Gomphrena haageana

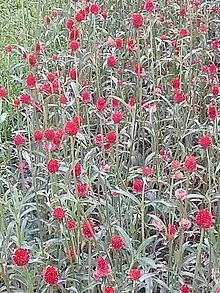
"Gomphrena haageana" Klotzsch, National Museum of Natural Science, Taichung, Taiwan.

Gomphrena haageana, the Rio Grande globe amaranth, is a herbaceous perennial plant that acts as an annual in temperate climates. The most common cultivar is known as Strawberry Fields globe amaranth. It has a red flower reminiscent of a strawberry. It can grow up to in height.